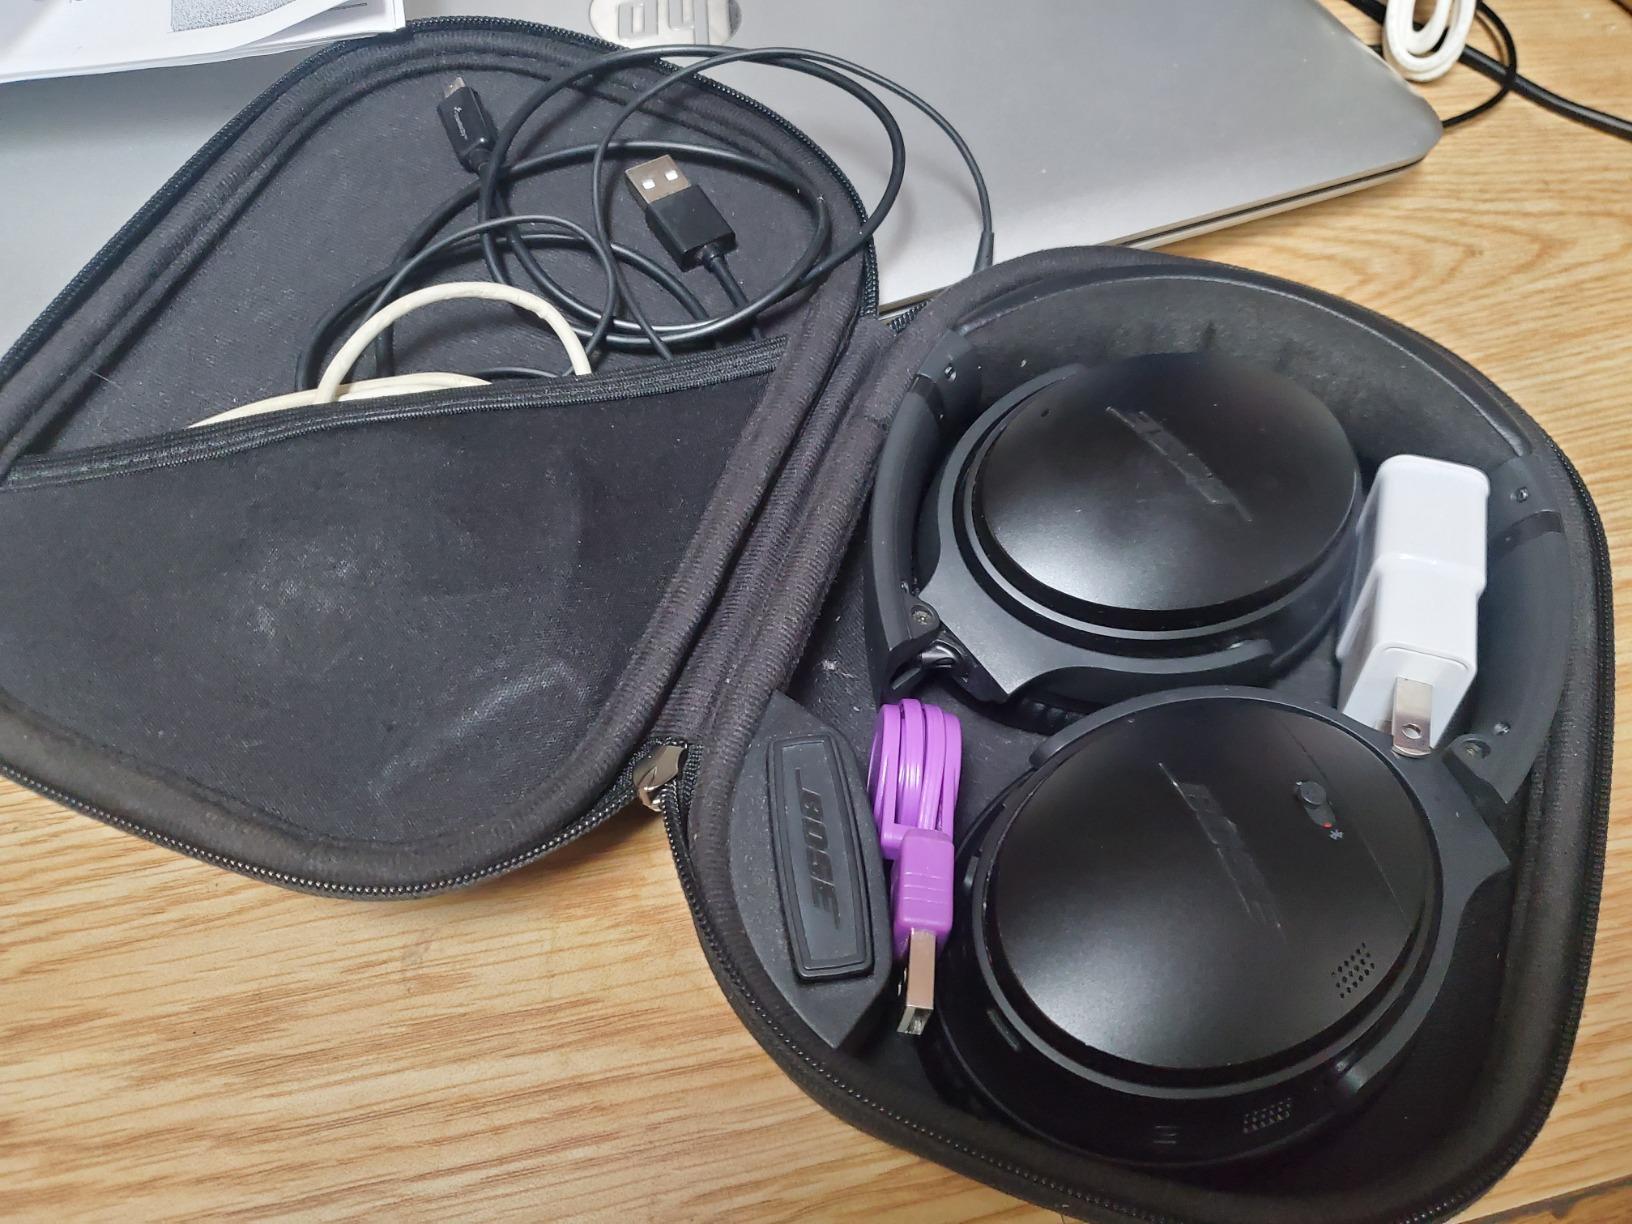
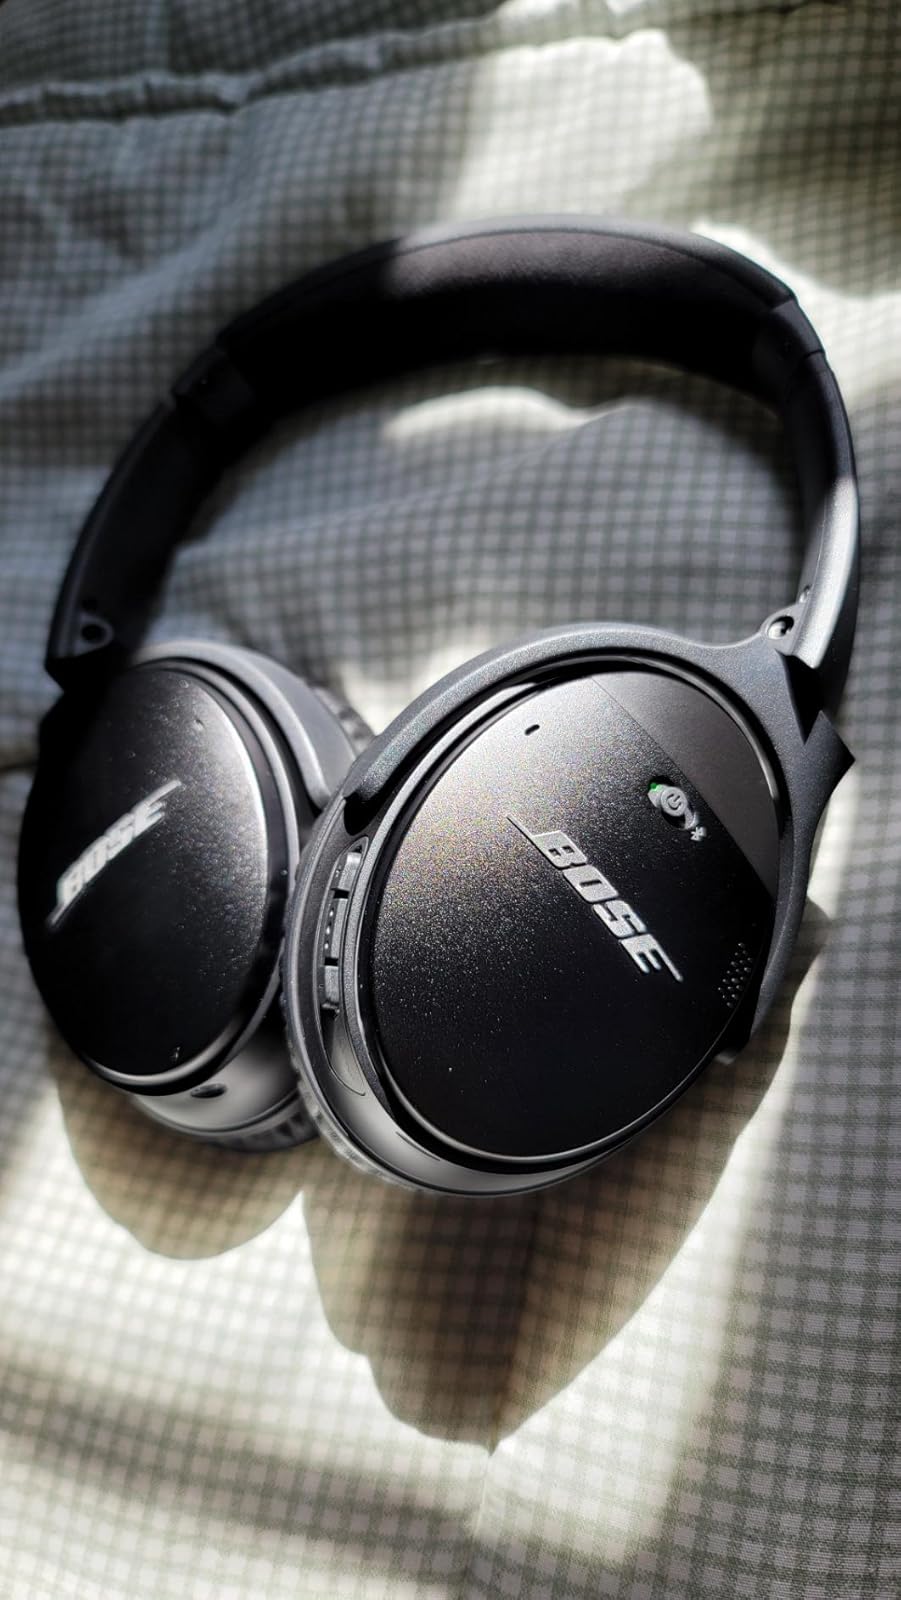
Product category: headphones
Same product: yes